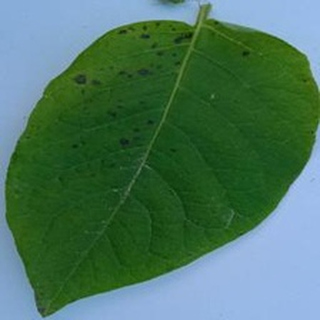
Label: potato_early_blight